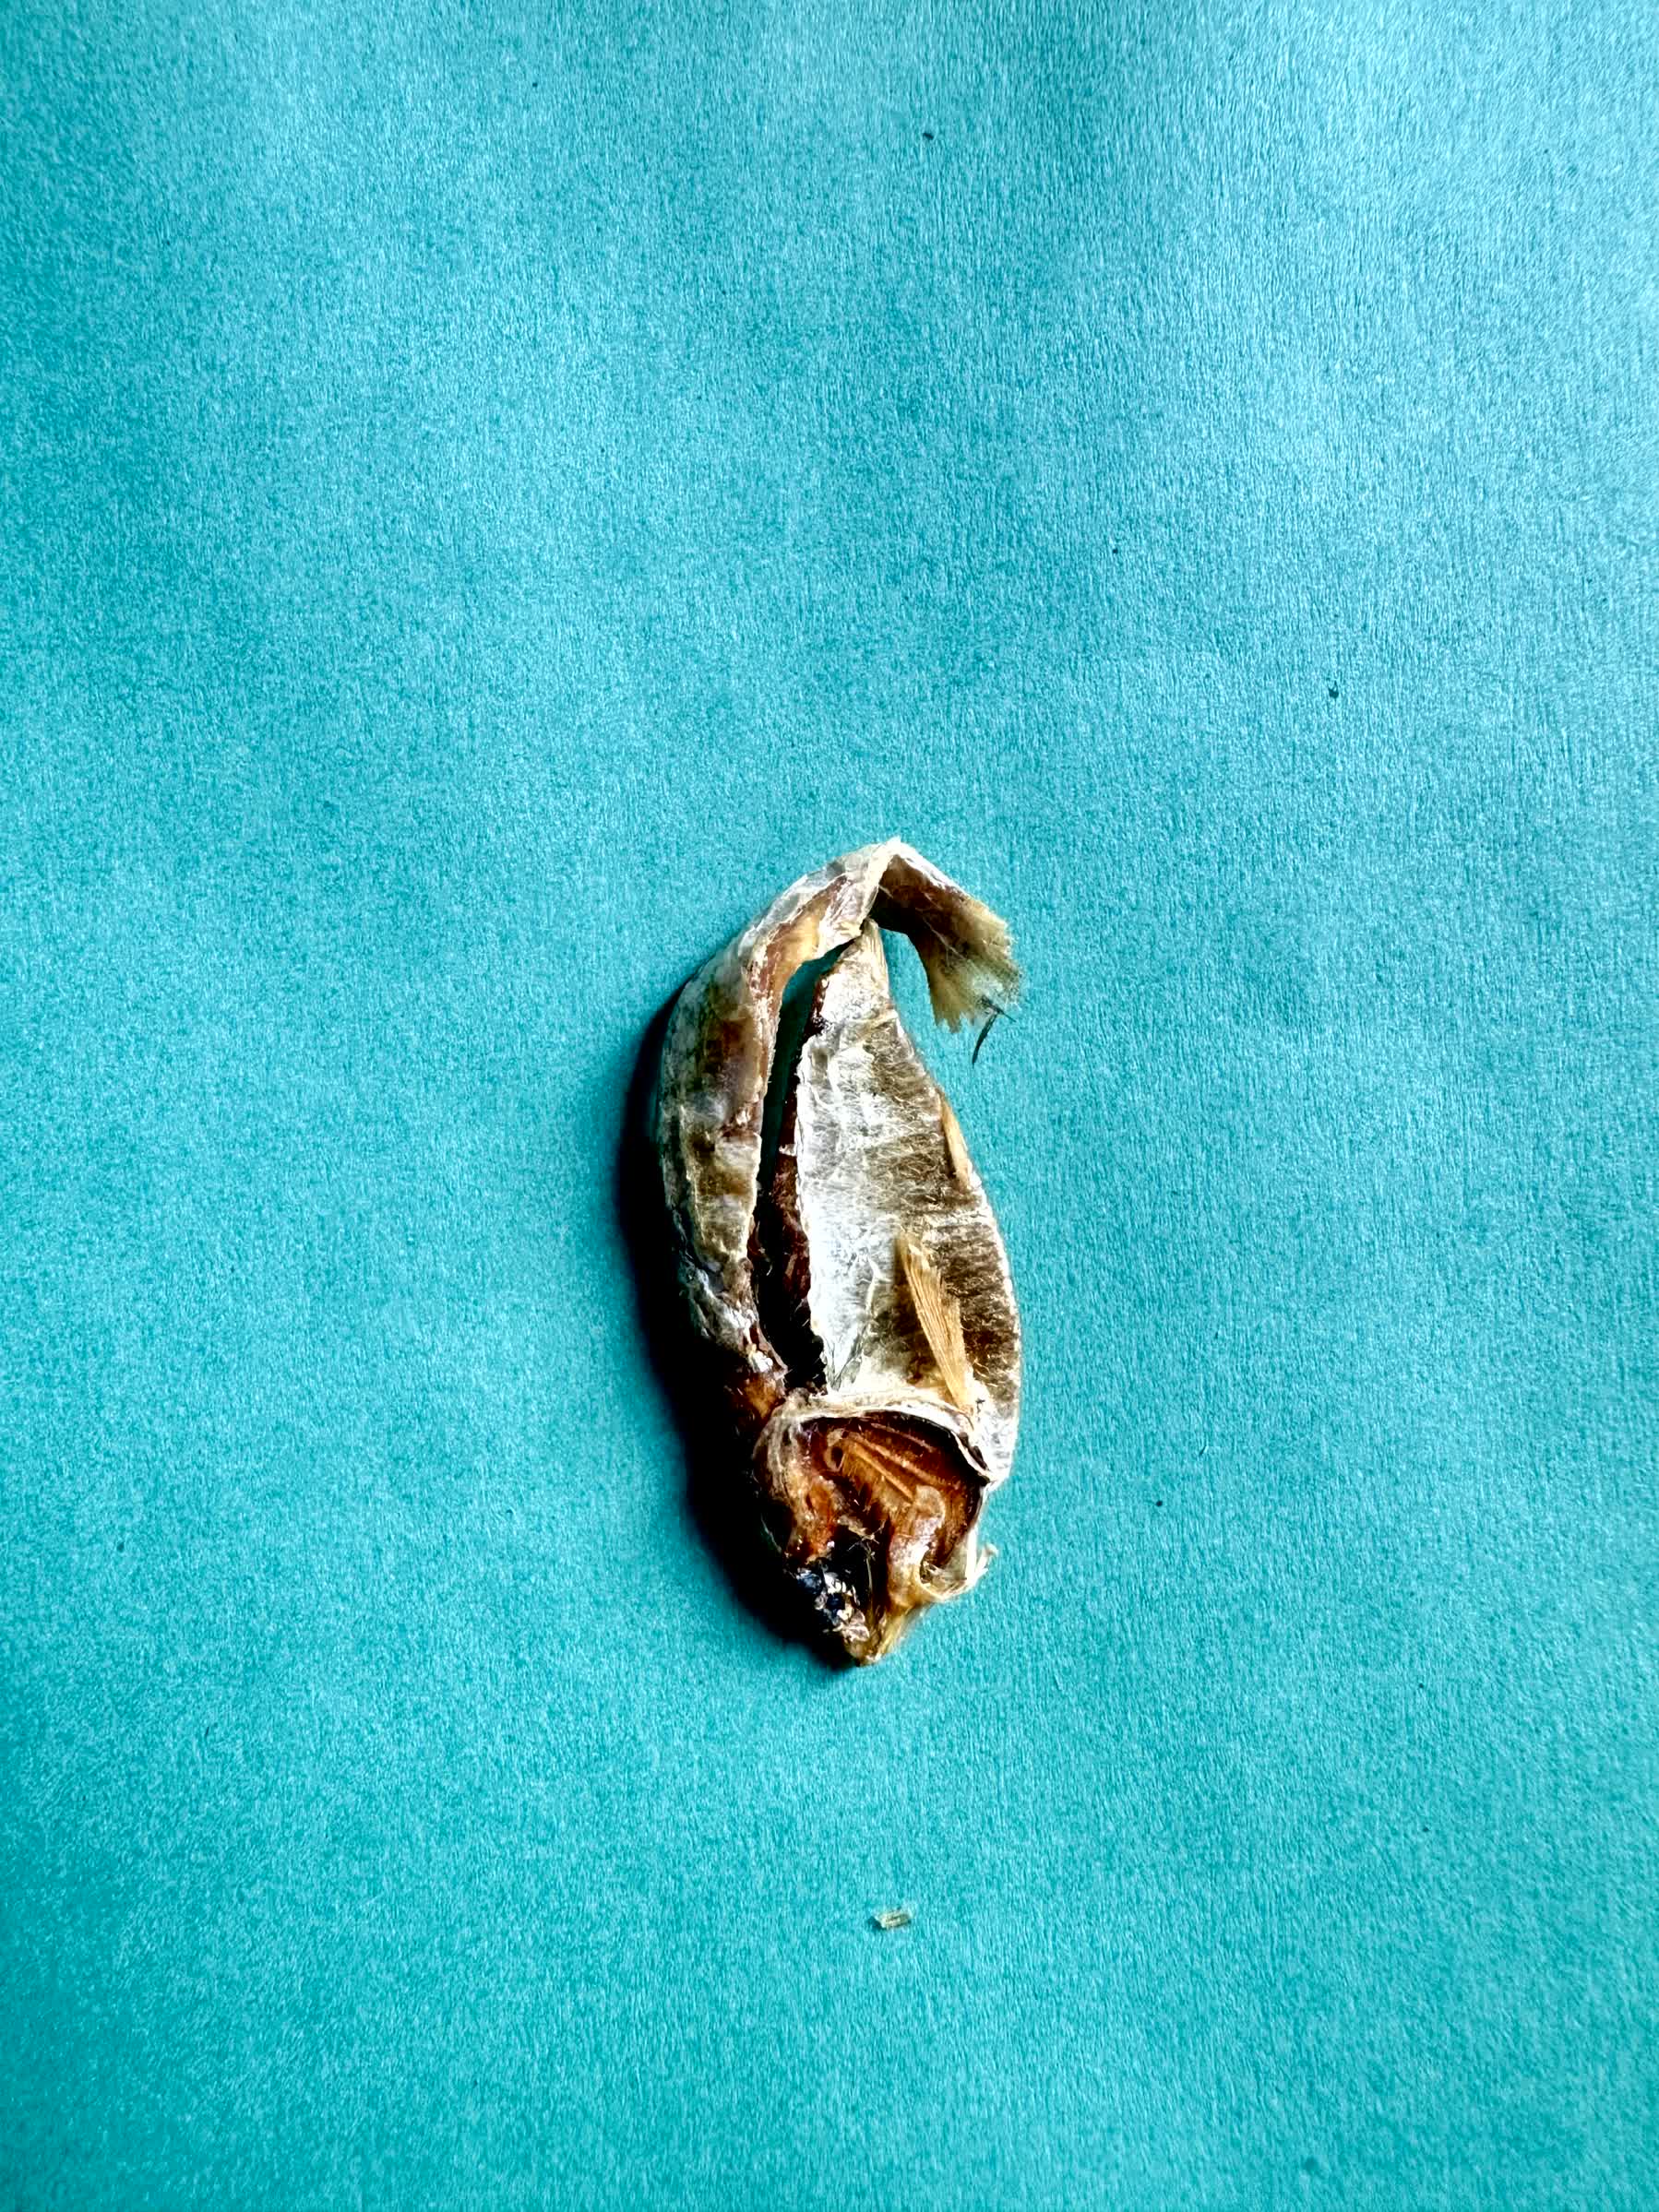
Species: Chapila